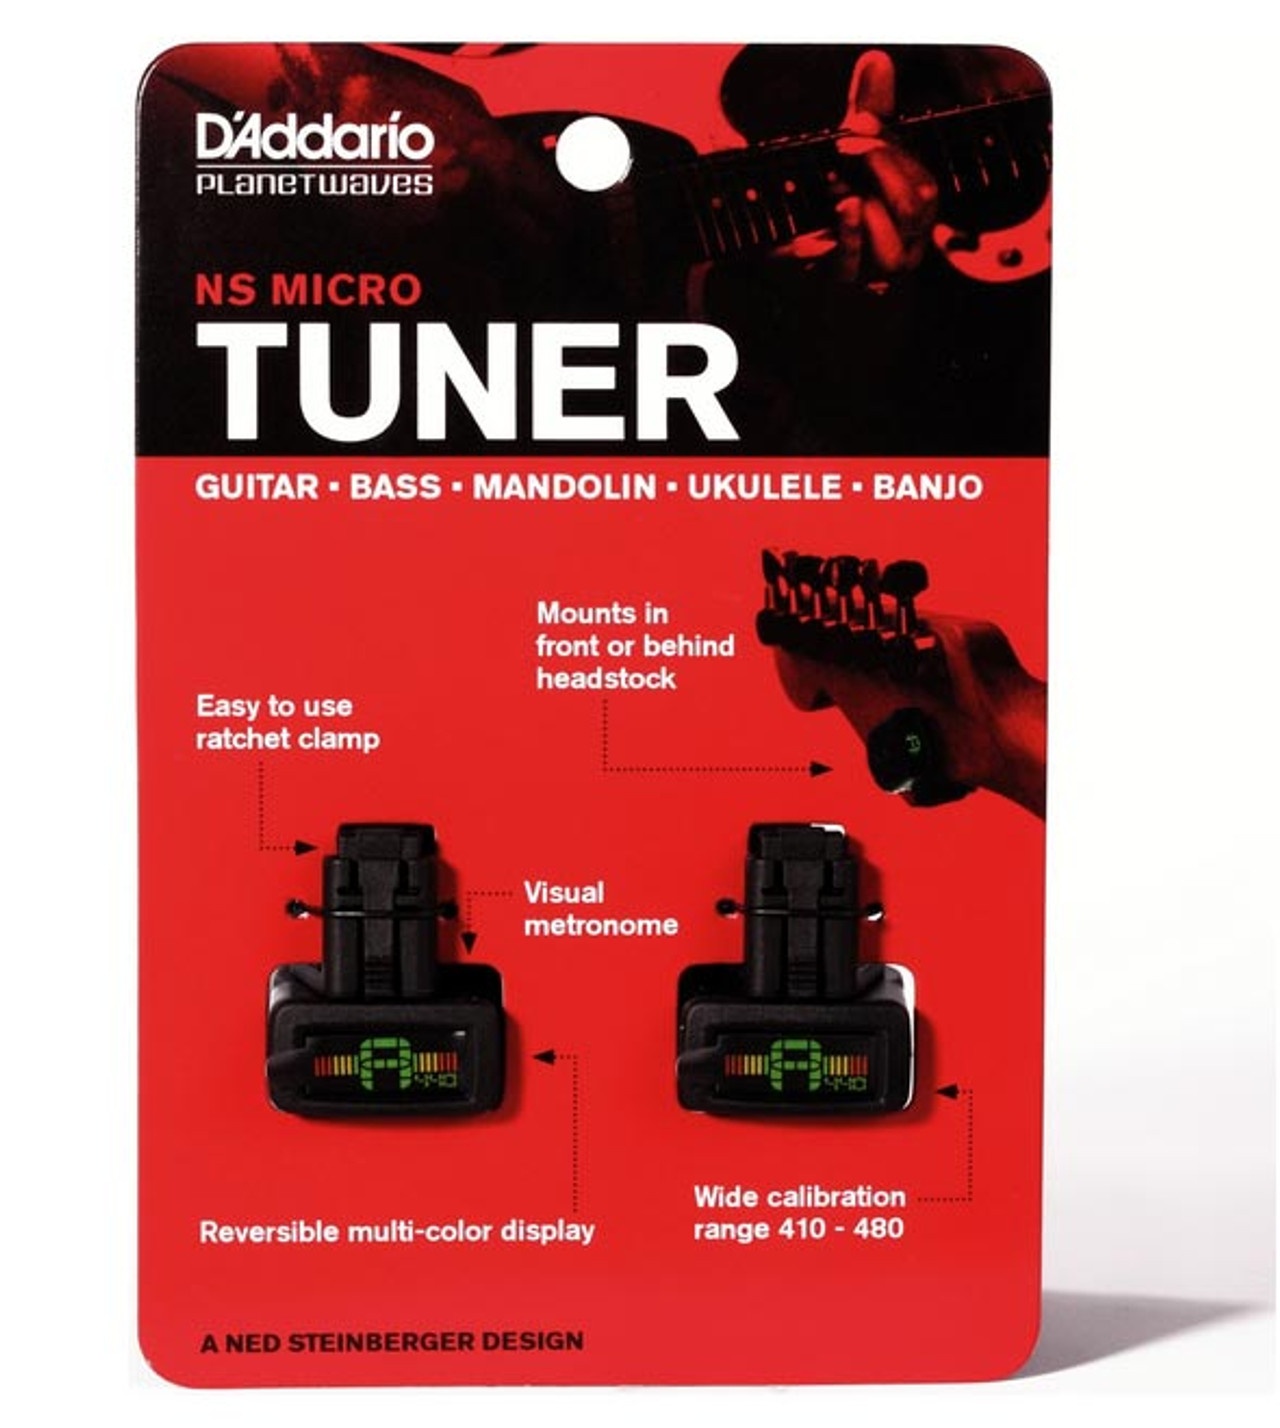
D'Addario NS Micro Headstock Tuner - 2 Pack
MICRO GUITAR TUNER Chromatic Headstock Tuner, Twin Pack PW-CT-12TP The D'Addario Micro Headstock Tuner is a feature-packed tuner your audience will never see. This highly accurate tuner features a full-color display with four selectable viewing angles (two vertical, two horizontal) in a housing that blends with the aesthetics of any instrument. The advanced tuning algorithms allow you to tune in noisy environments, while the ratchet clamp securely attaches to the instrument to hang tight during live performance. It’s so small, convenient, and accurate, you’ll want one for every instrument you own.
Brand: D'Addario
Category: Arts & Entertainment > Hobbies & Creative Arts > Musical Instrument & Orchestra Accessories > Electronic Tuners